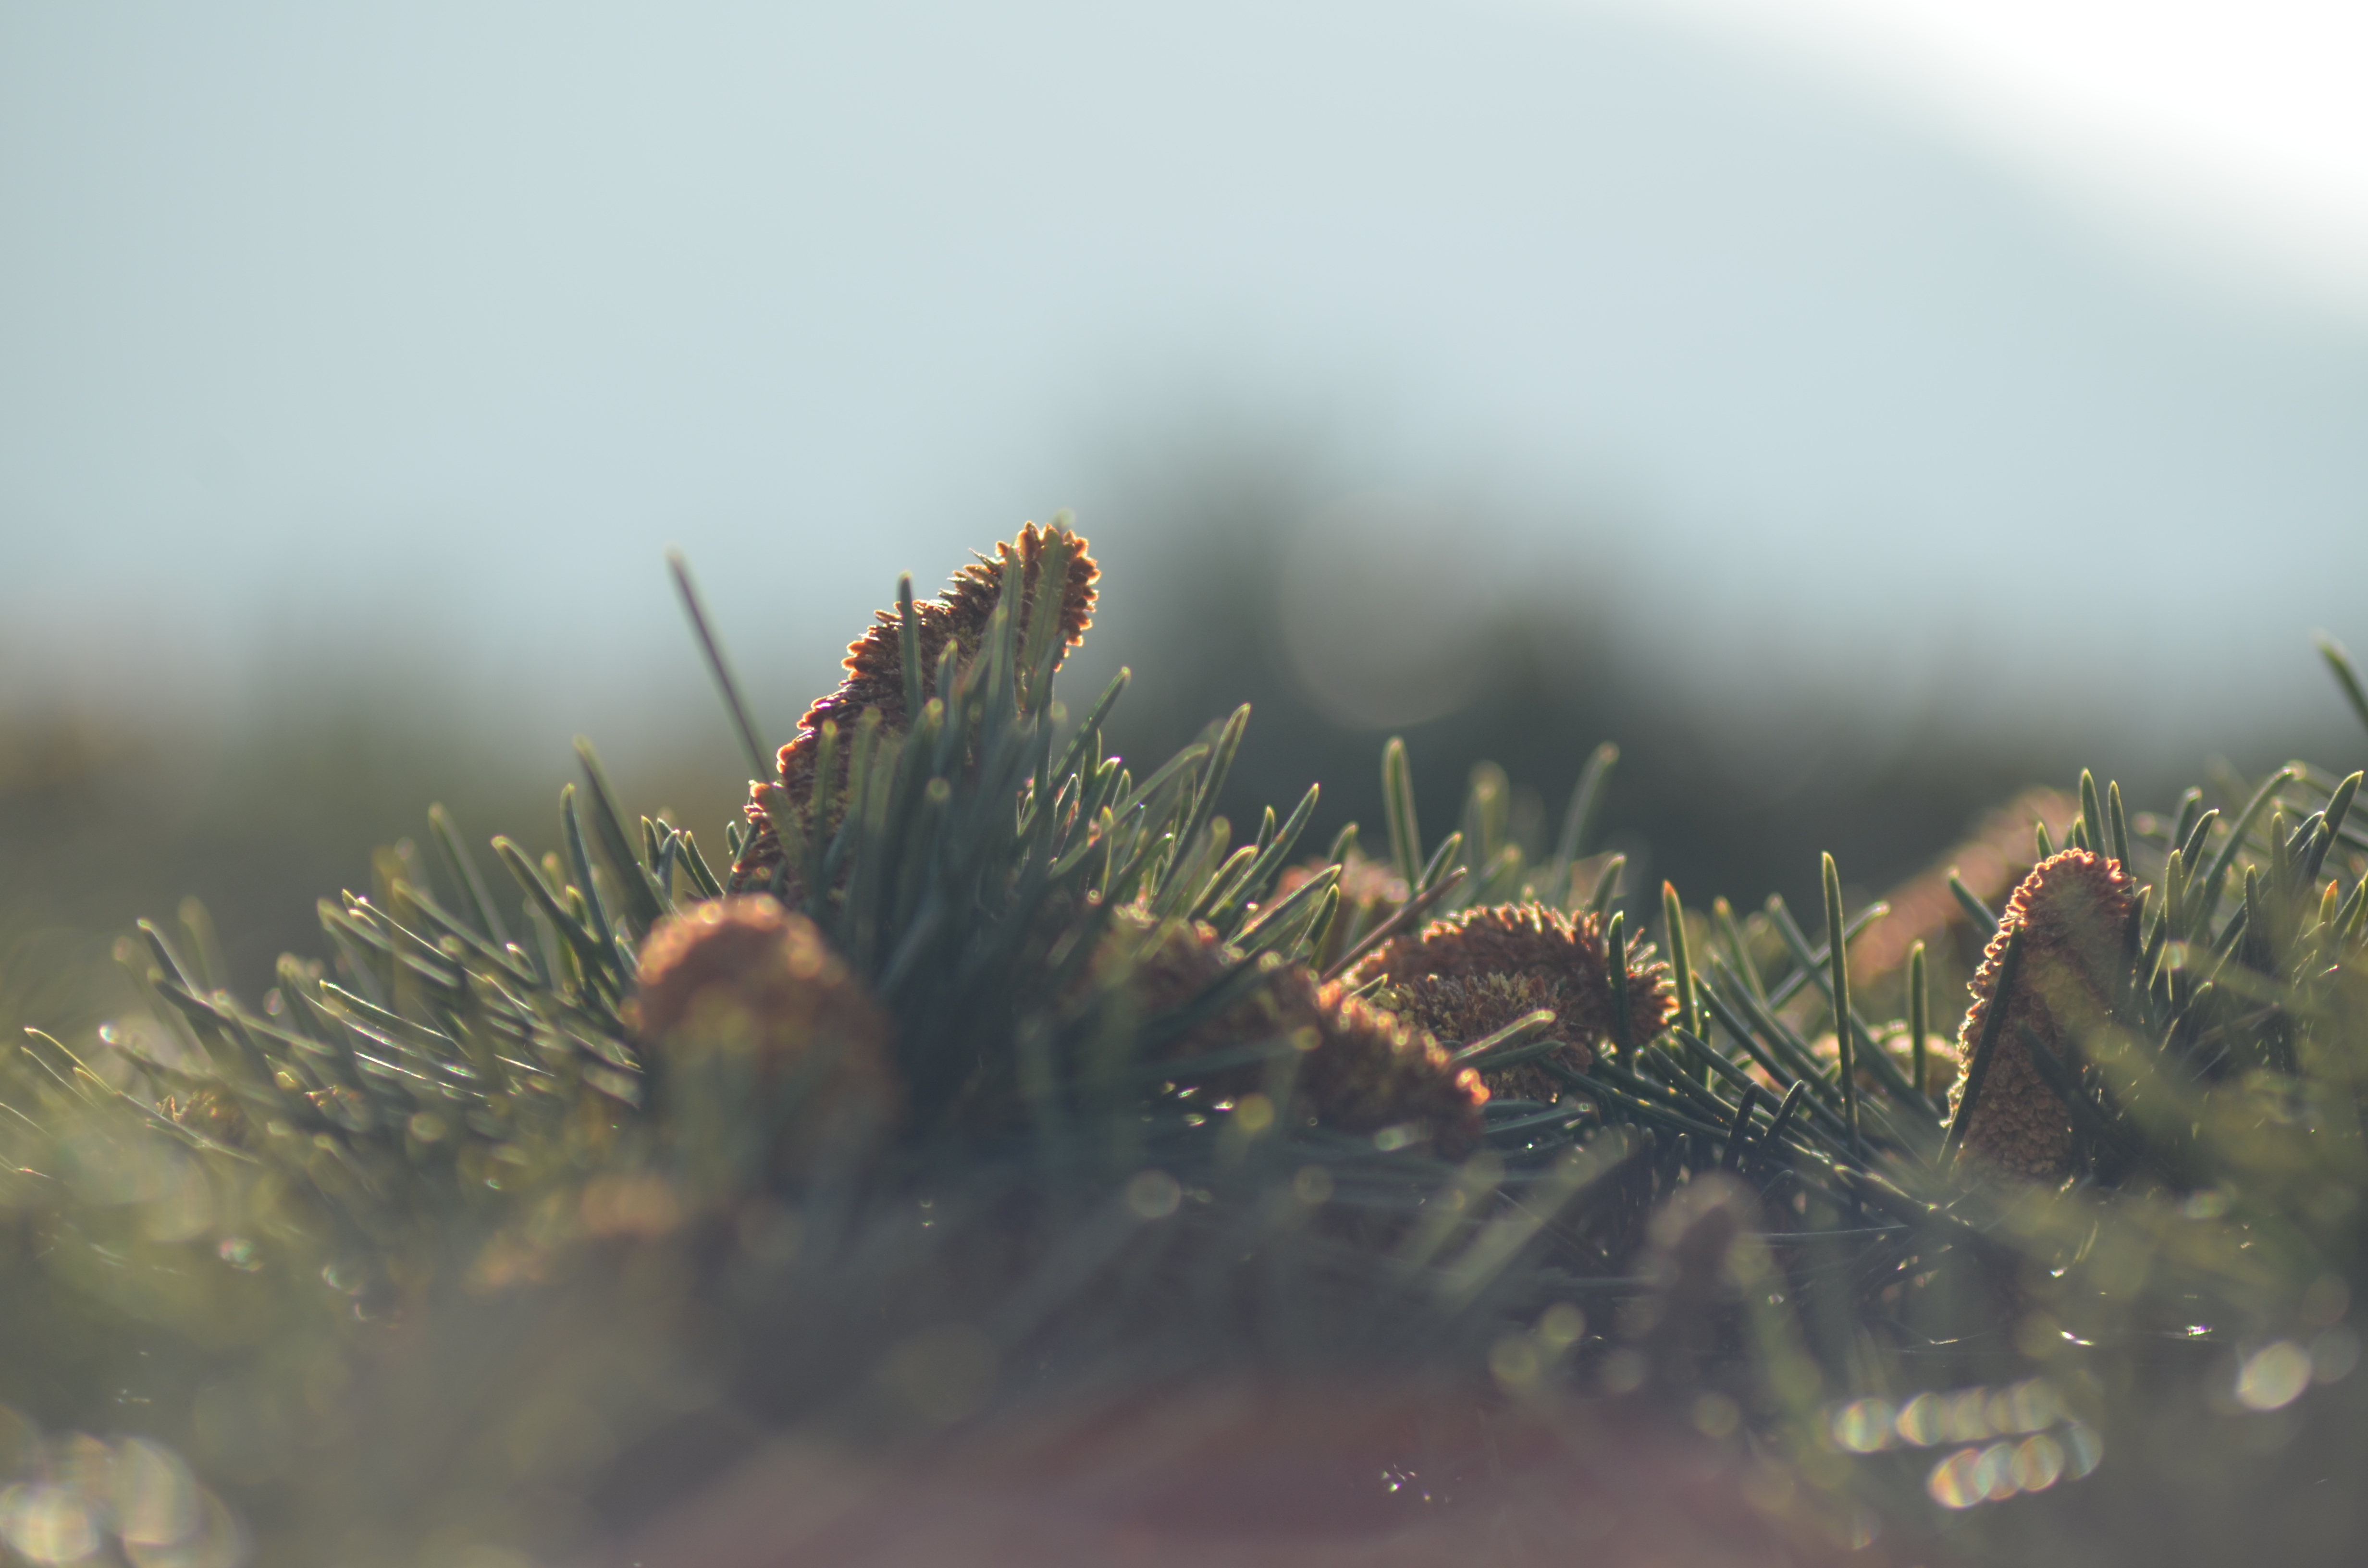
tree, nature, grass, outdoor, branch, winter, plant, photography, sunlight, morning, leaf, flower, frost, pine, green, reflection, macro, autumn, weather, flora, season, close up, publicdomain, buds, pinecones, macro photography, atmospheric phenomenon, grass family, woody plant